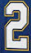
Number: 2